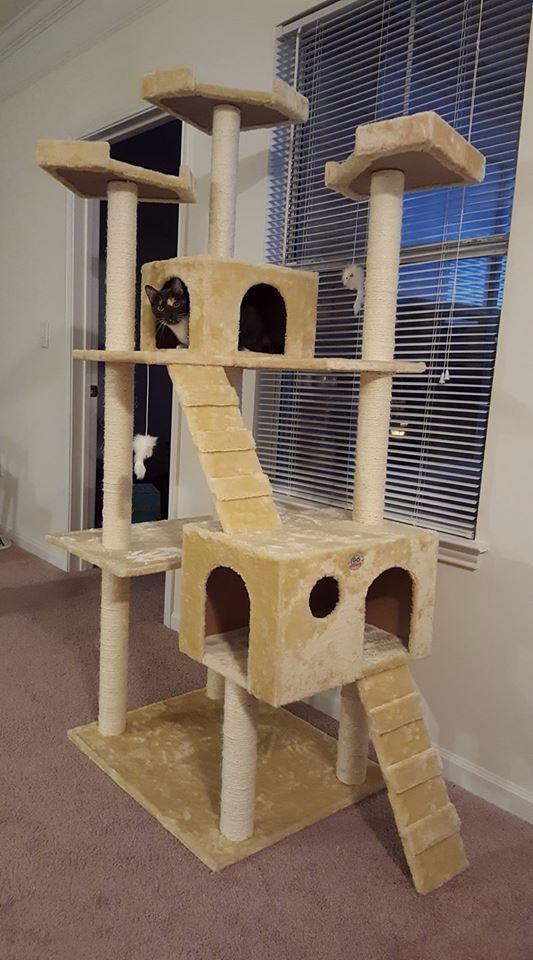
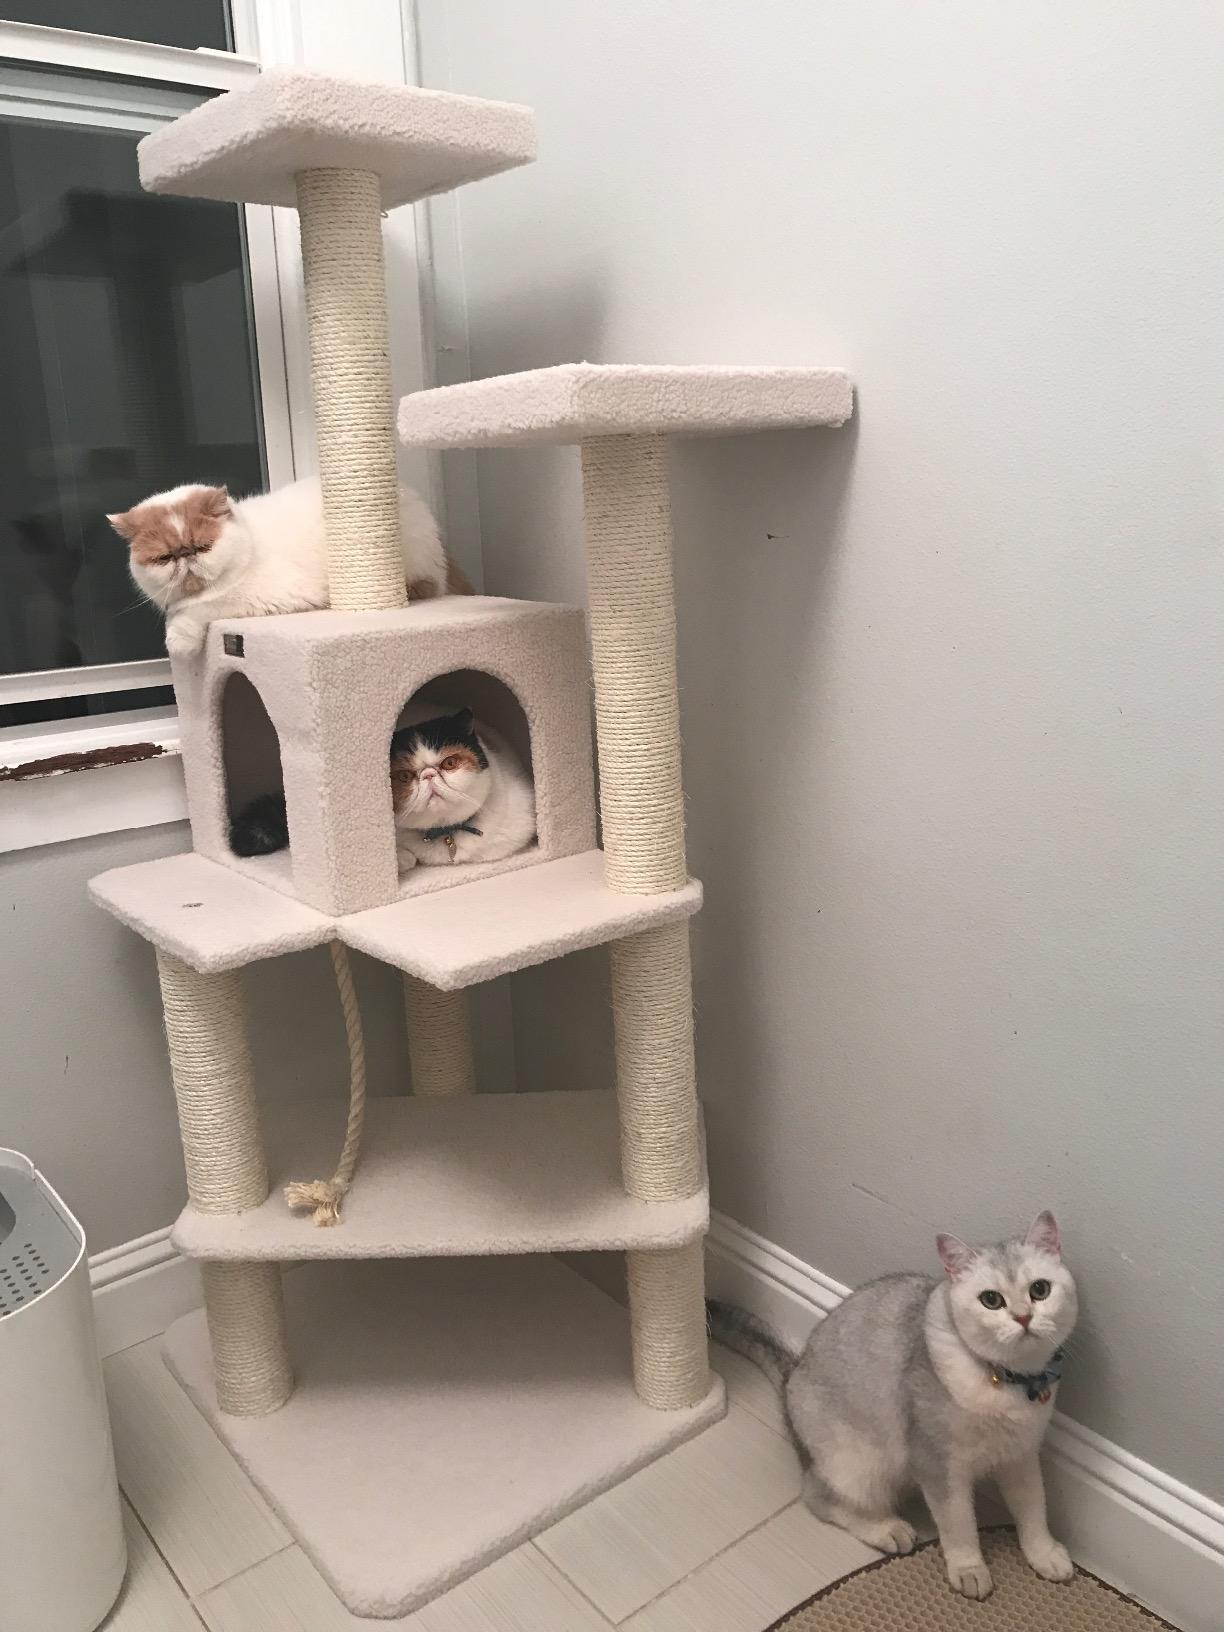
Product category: items_cat tree
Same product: no